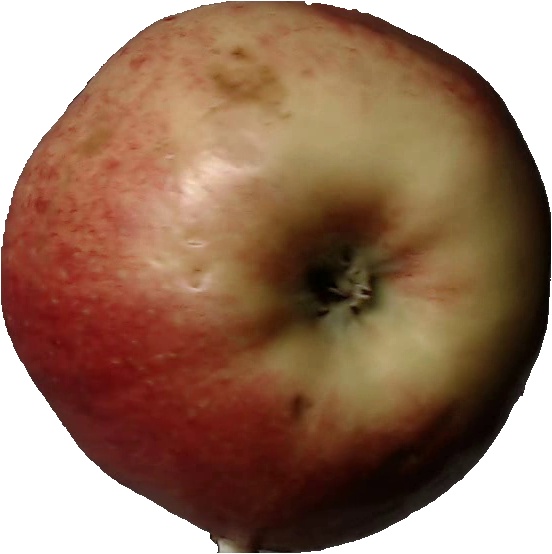
Label: apple_red_3